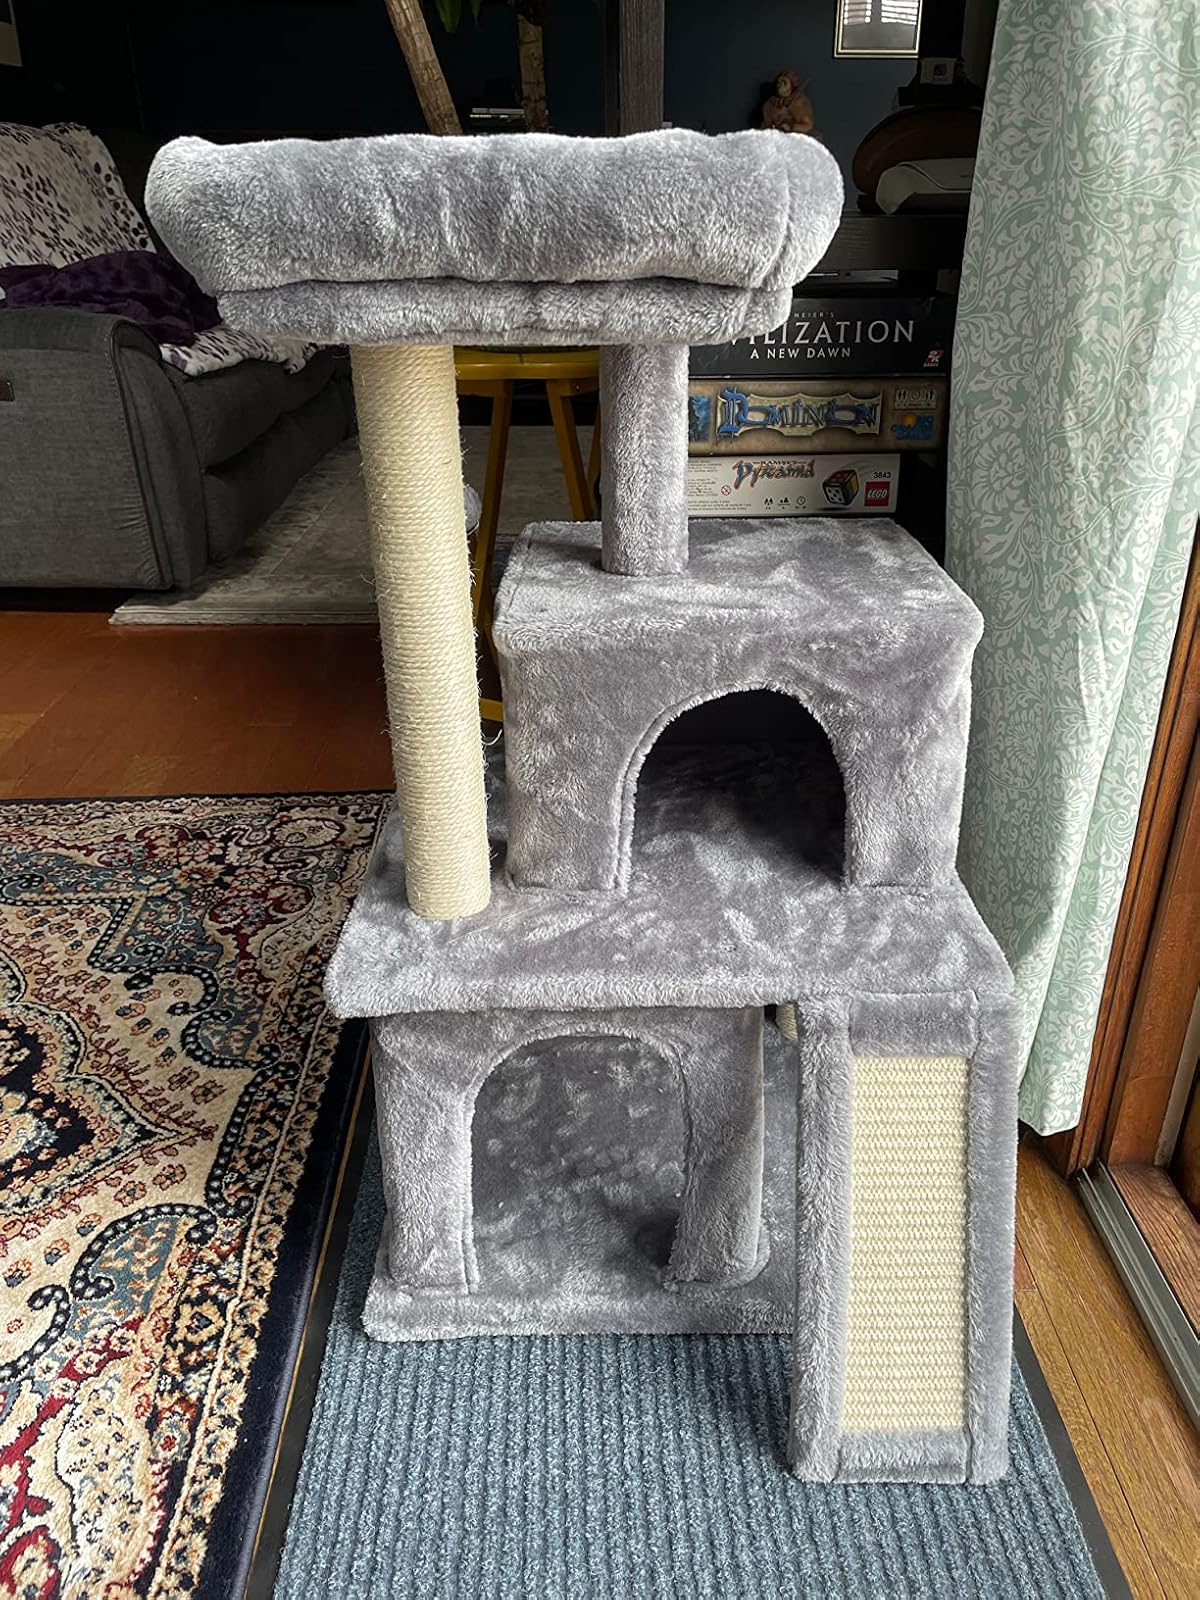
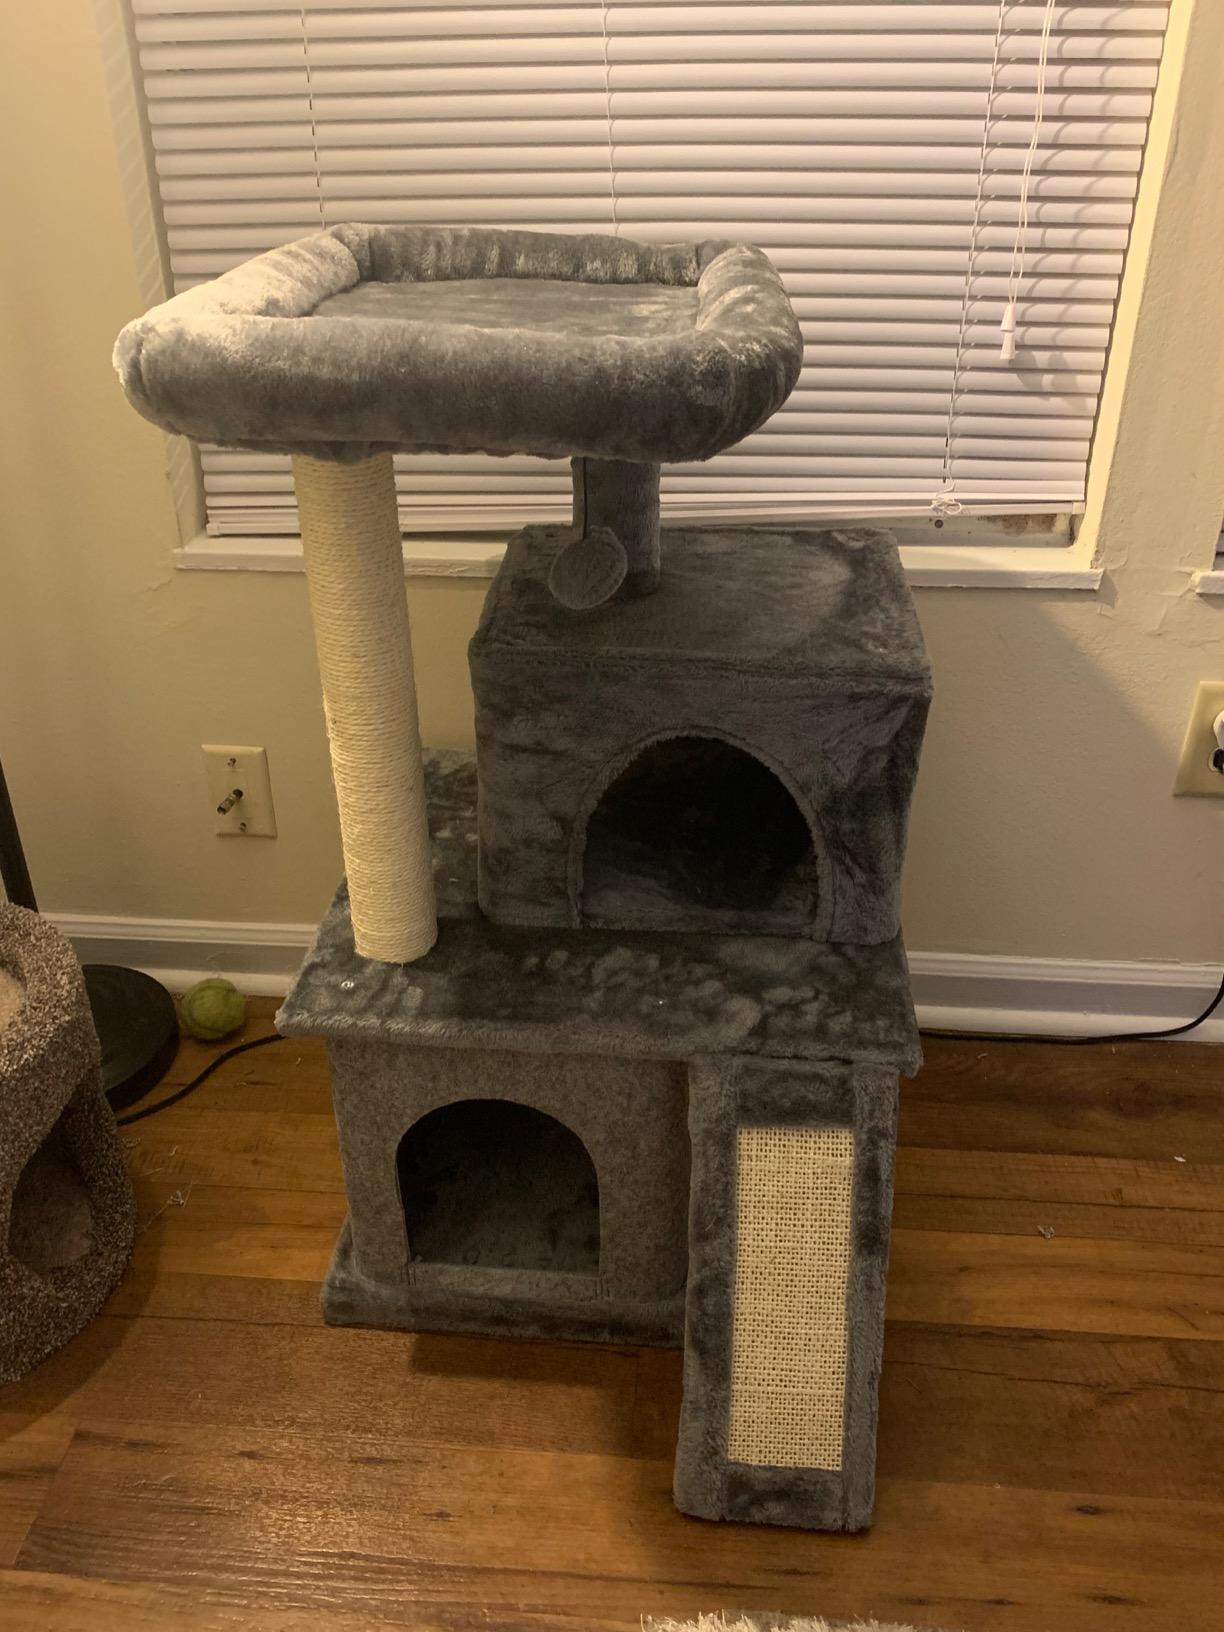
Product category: items_cat tree
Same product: yes